2021 AIBA World Boxing Championships

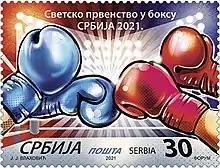
A stamp of Serbia dedicated to the 2021 World Amateur Boxing Championships

The 2021 AIBA World Boxing Championships were held in Belgrade, Serbia from 25 October to 6 November. Belgrade was picked to host the championships for the second time; the original 2021 contract with New Delhi was cancelled due to a disagreement between AIBA and the Boxing Federation of India over hosting fees. AIBA also demanded the BFI pay a cancellation penalty of US$500,000.